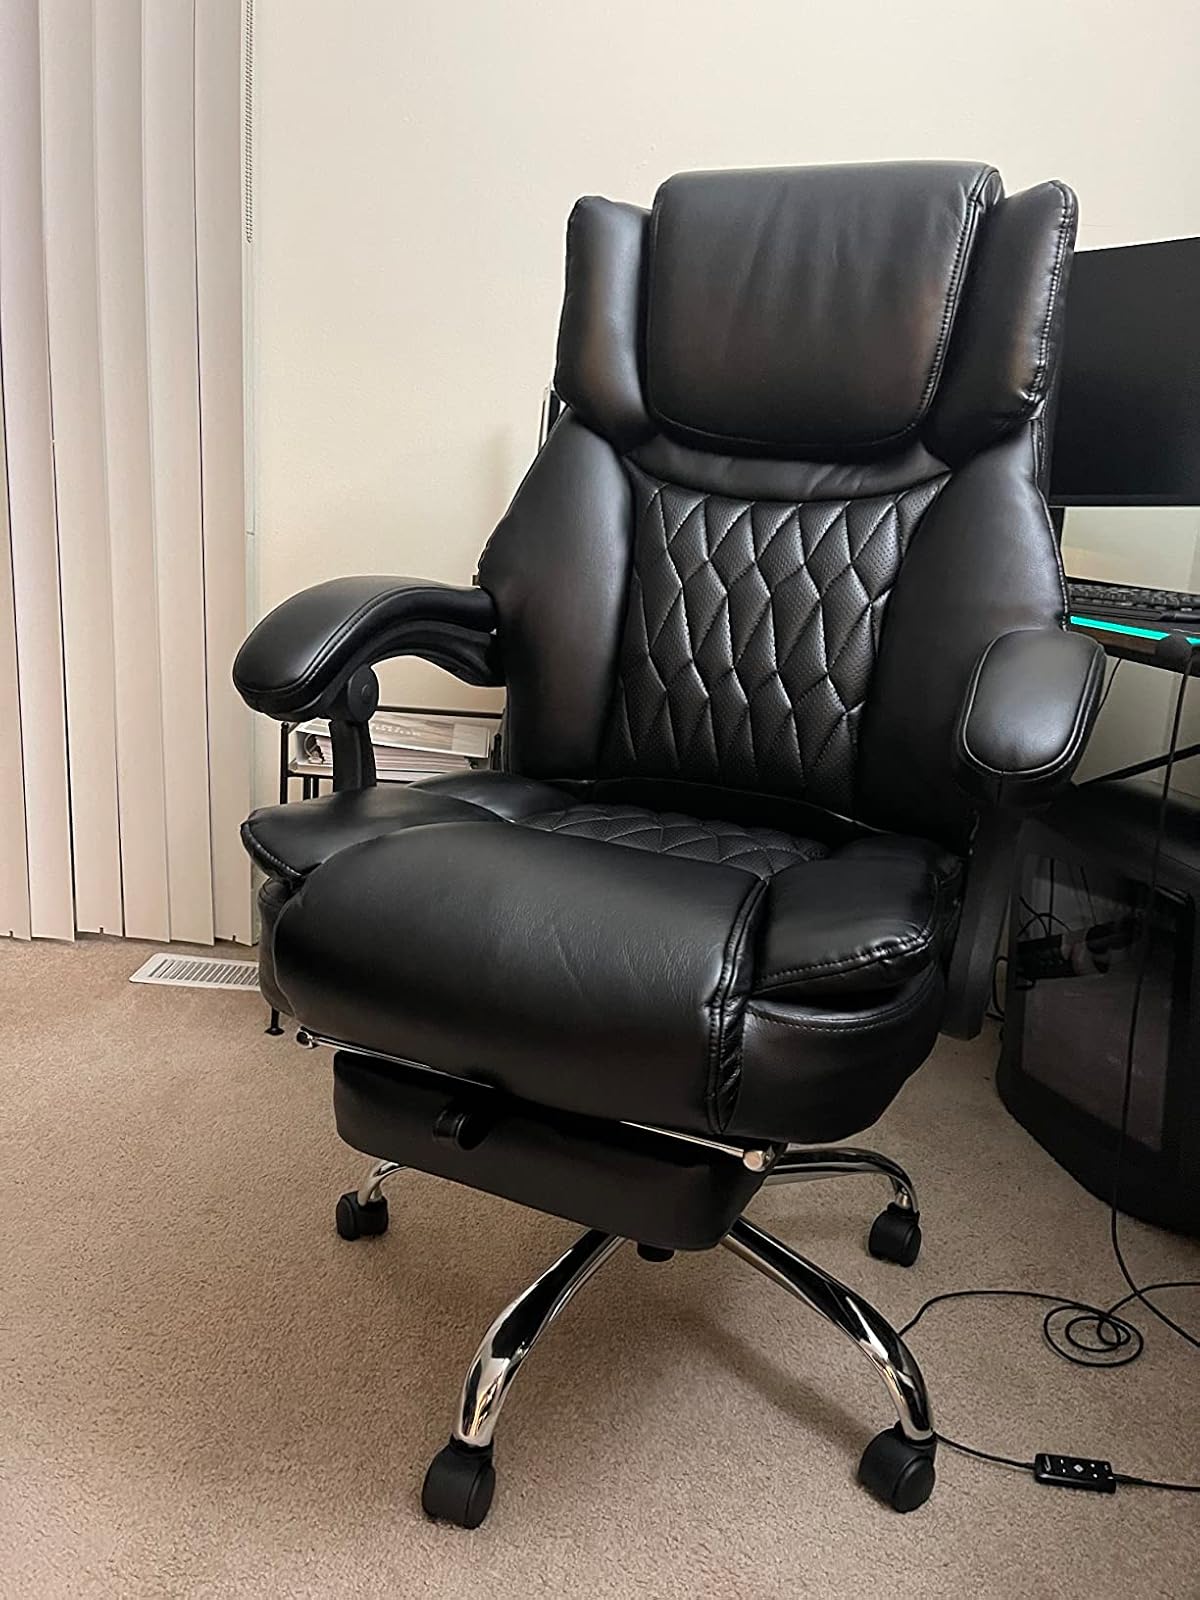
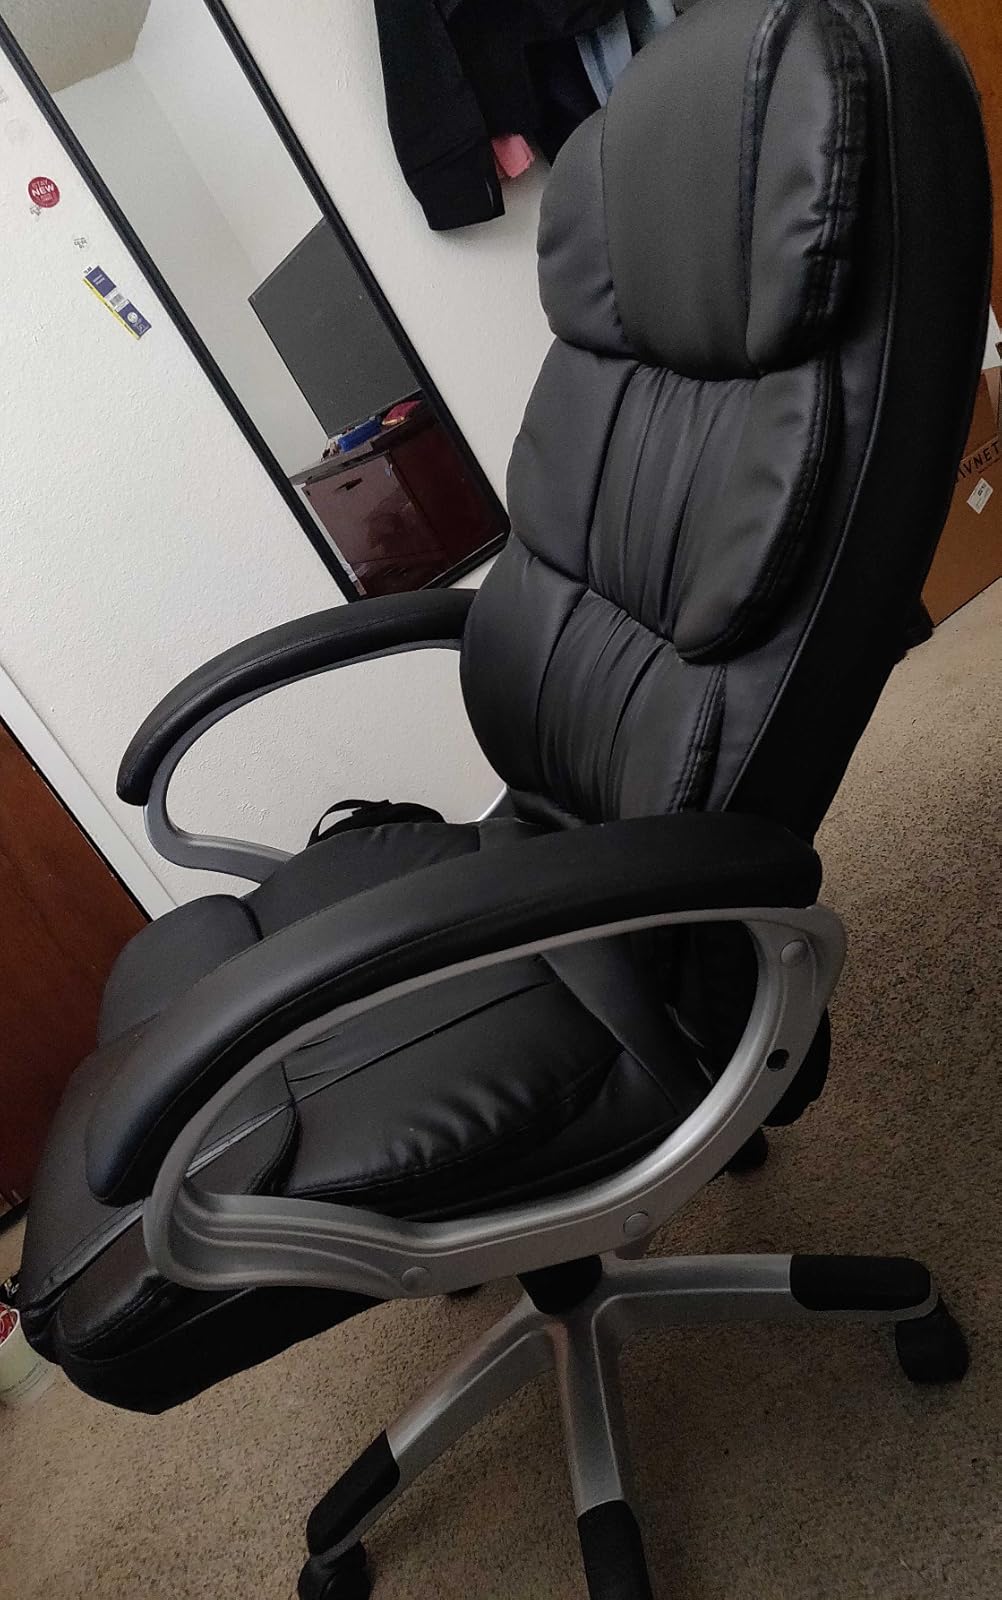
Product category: items_chair
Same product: no